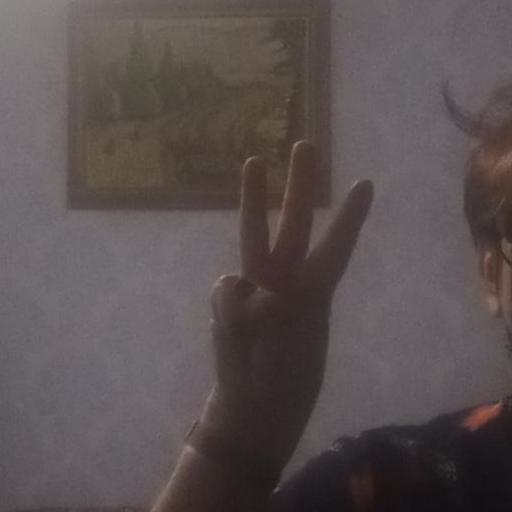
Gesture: three